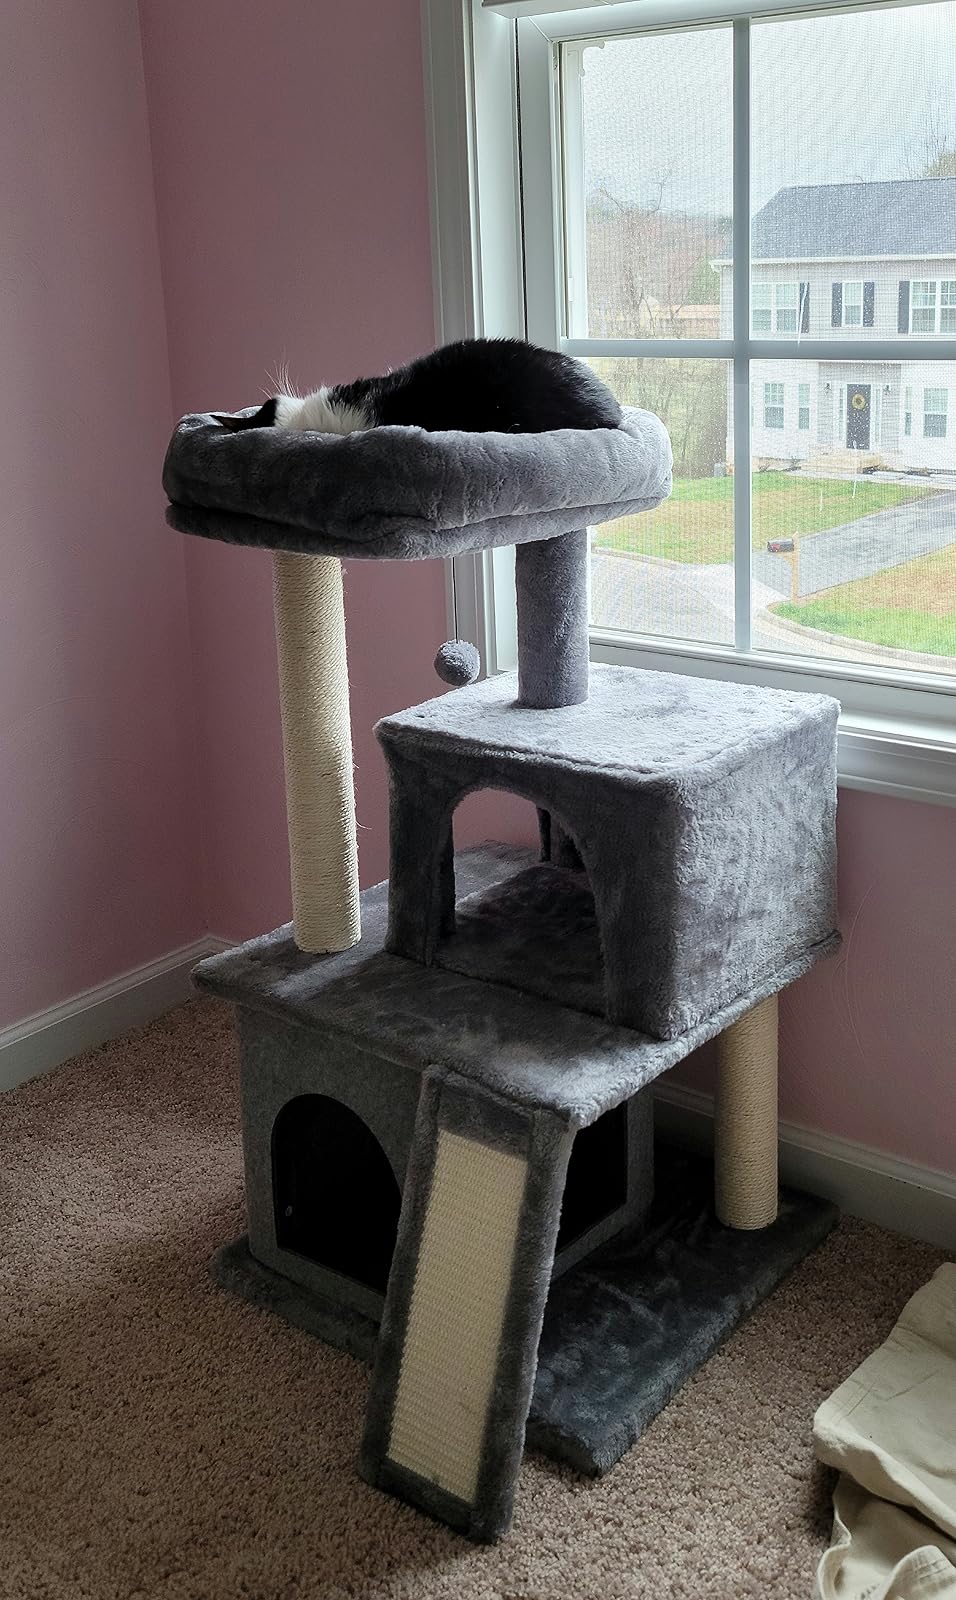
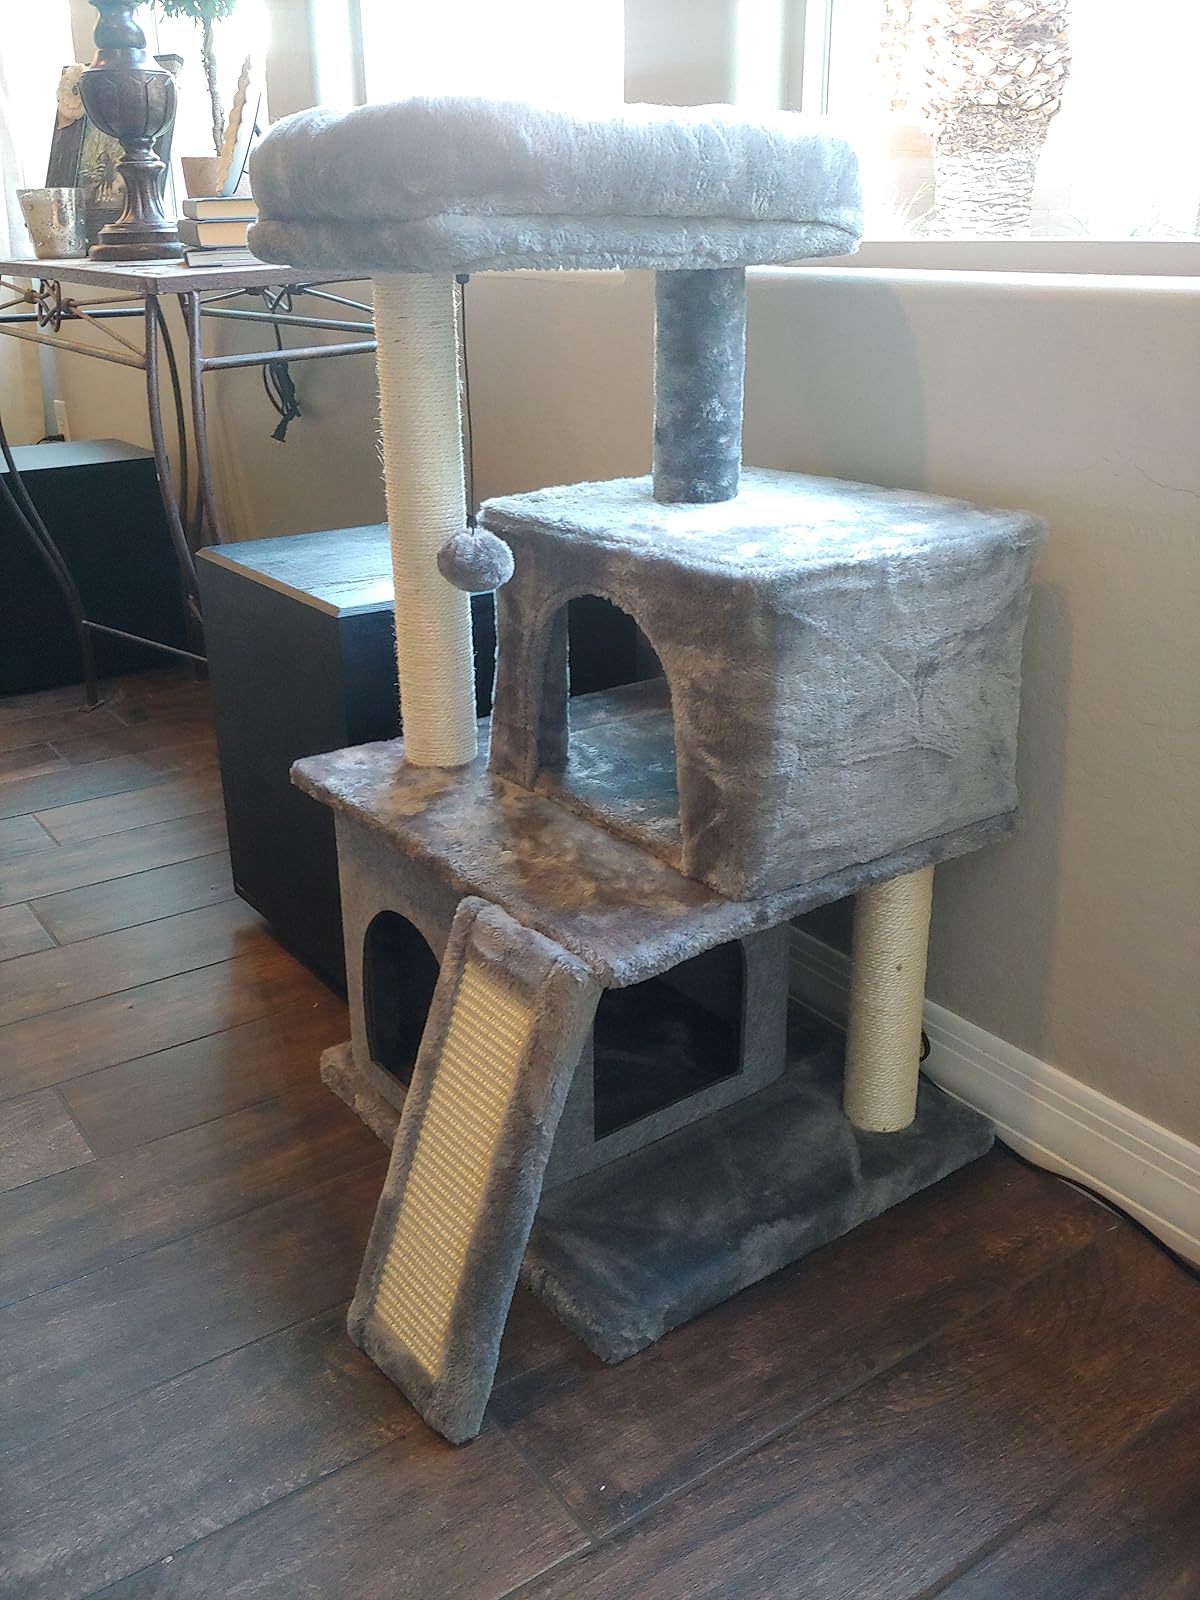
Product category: items_cat tree
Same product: yes